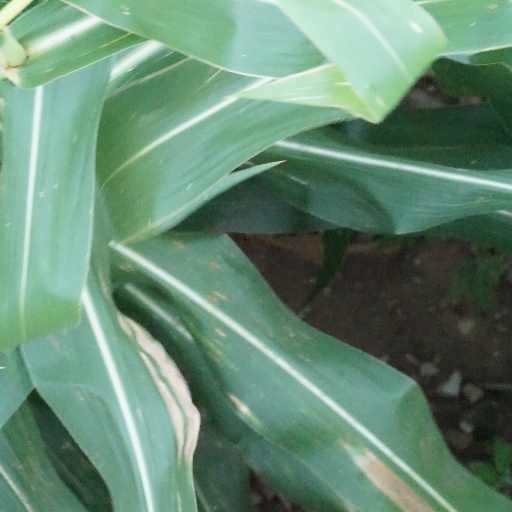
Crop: maize; corn